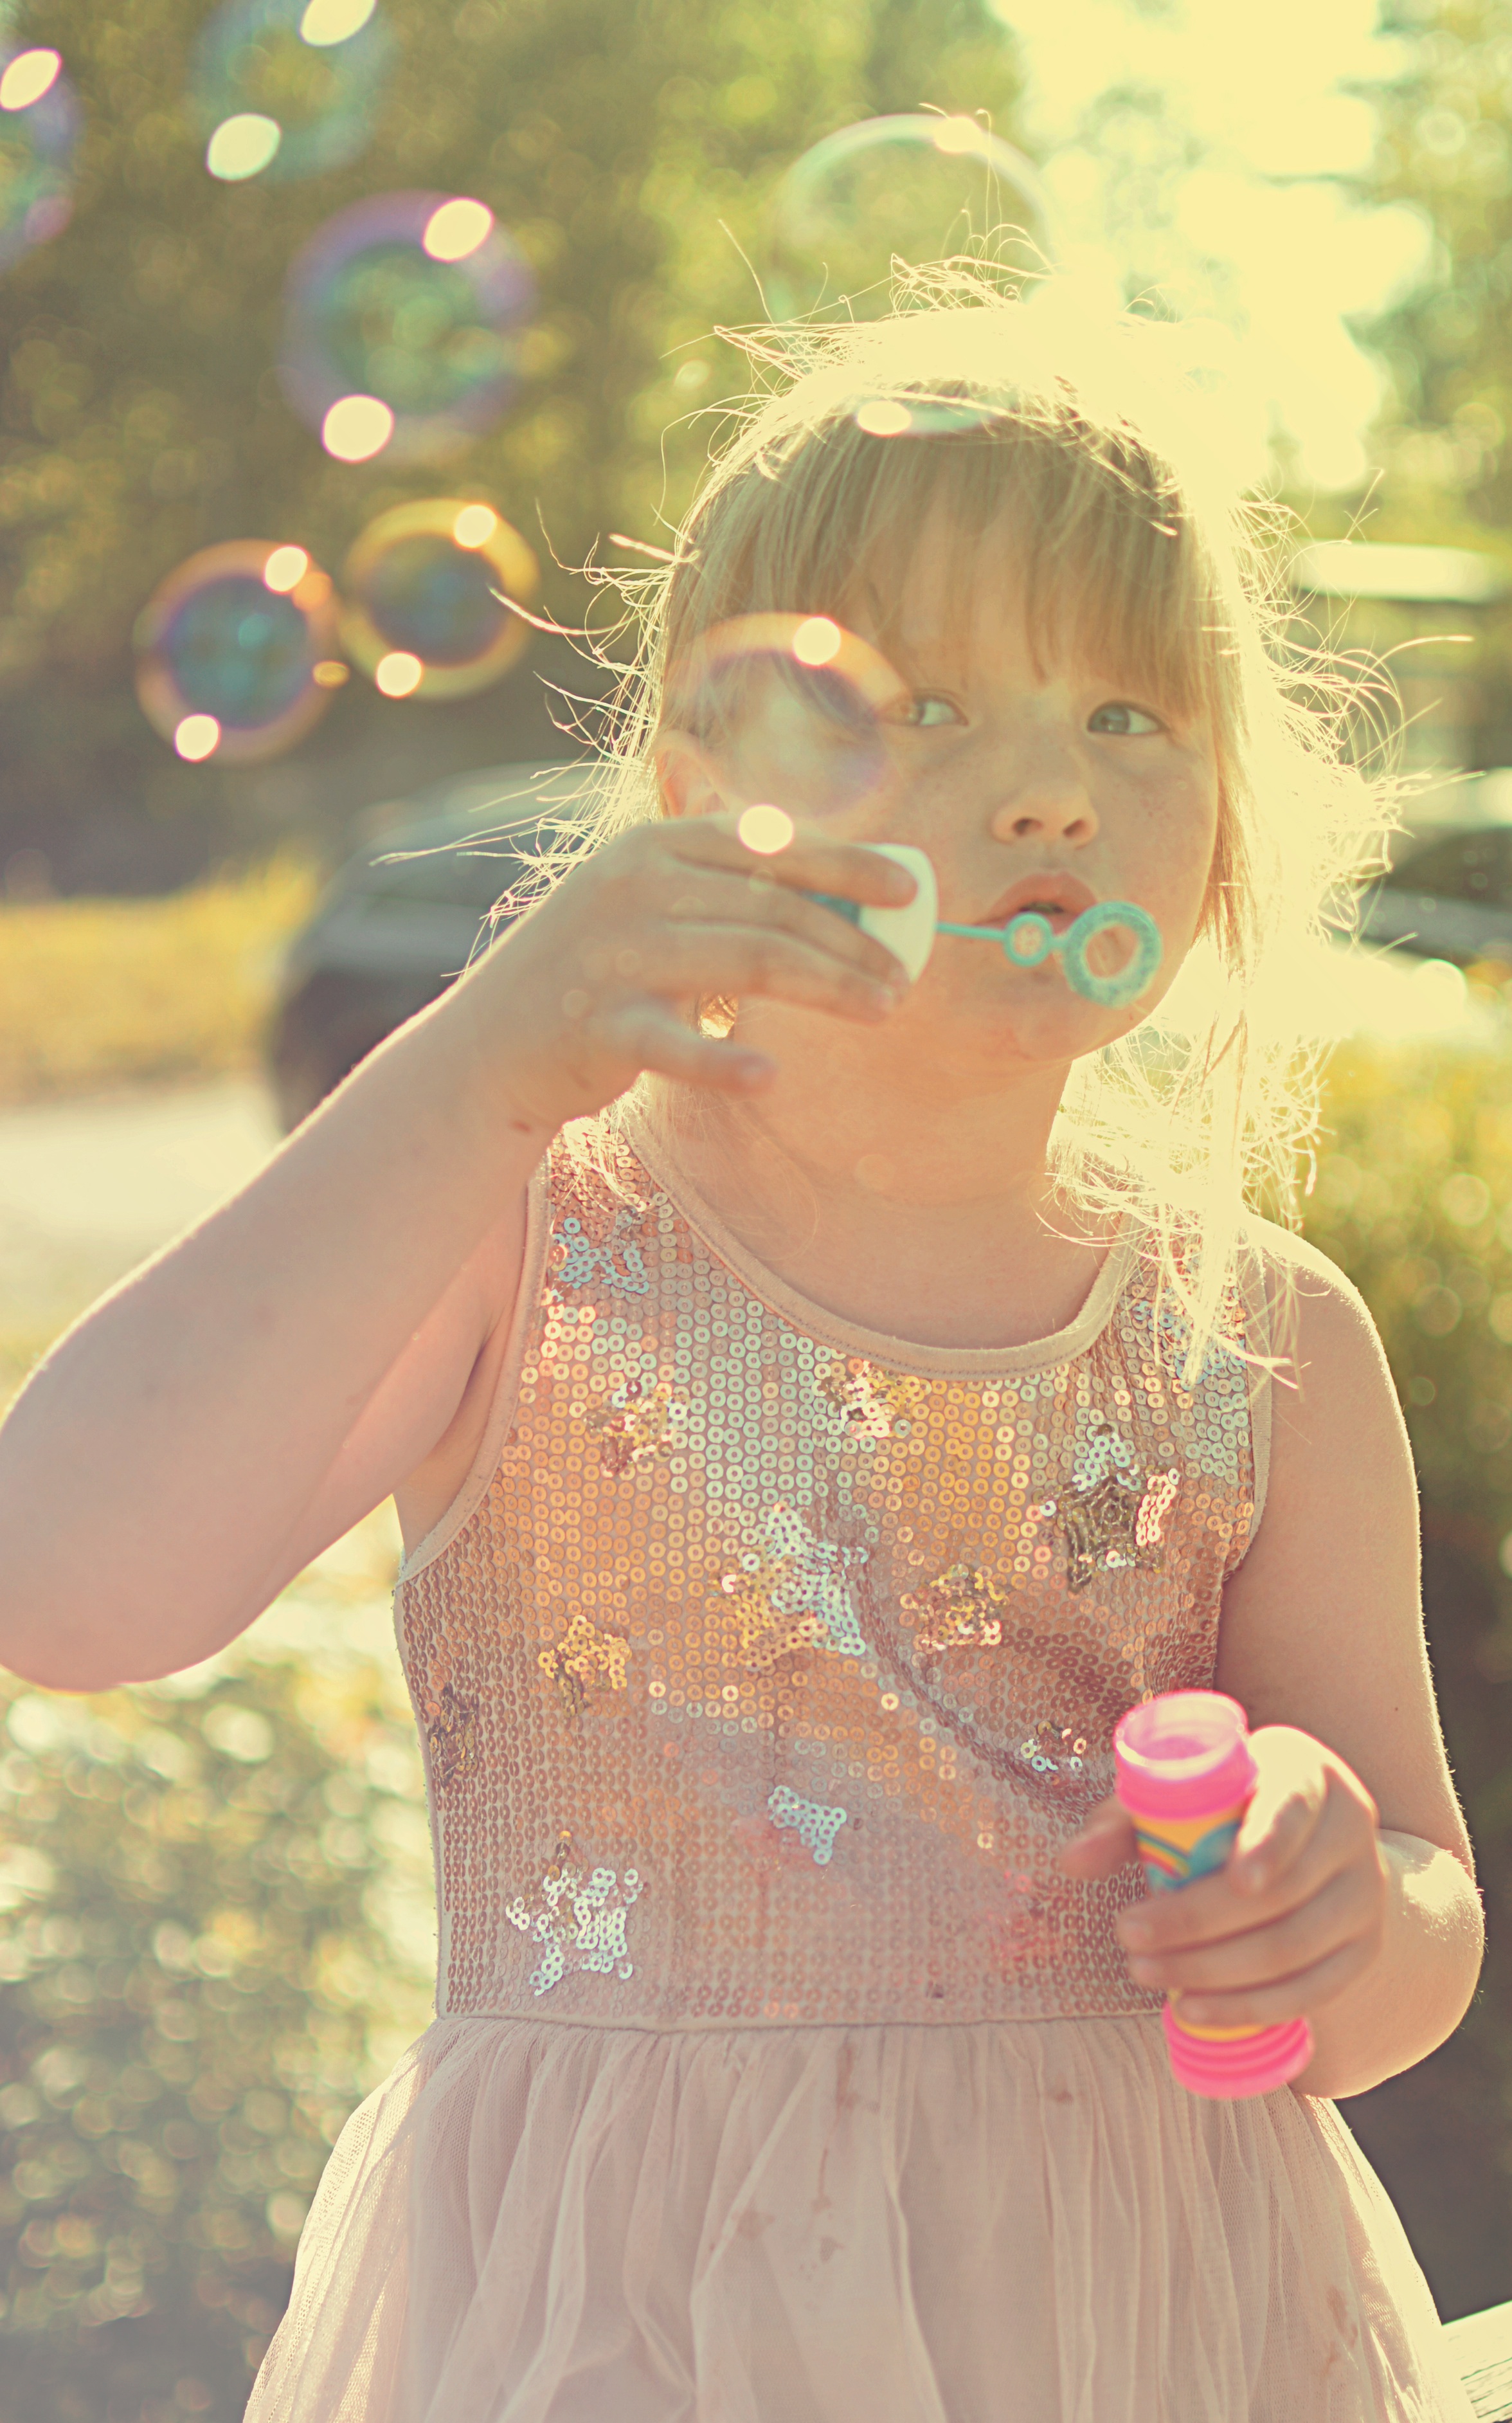
person, girl, summer, portrait, model, child, lady, facial expression, smile, children, dress, toddler, eye, skin, beauty, ballons, emotion, interaction, soap bubbles